Timeline of prehistory

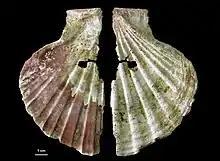
Painted king scallop ornament (likely Neanderthal) from Cueva Antón, 43,000 years ago.

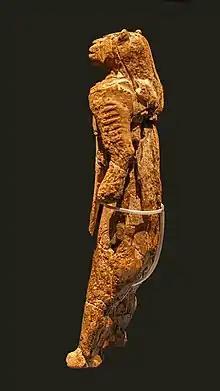
Lion-man sculpture (Aurignacian, 40,000–35,000 years old)

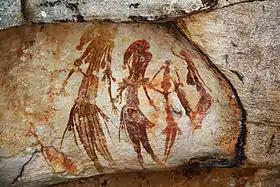
Gwion Gwion rock paintings found in the north-west Kimberley region of Western Australia

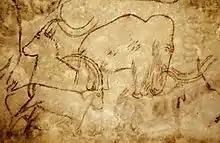
Magdalenian cave paintings of a woolly mammoth and ibex from Rouffignac Cave, France

The terms "Neolithic" and "Bronze Age" are culture-specific and are mostly limited to cultures of select parts of the Old World, namely Europe, Western and South Asia. Chronological periodizations typically base their periods on one or more identifiable and unique markers associated with a culturally distinct era (within a given interaction sphere), but these markers are not necessarily intrinsic to the cultural evolution of the era's people.